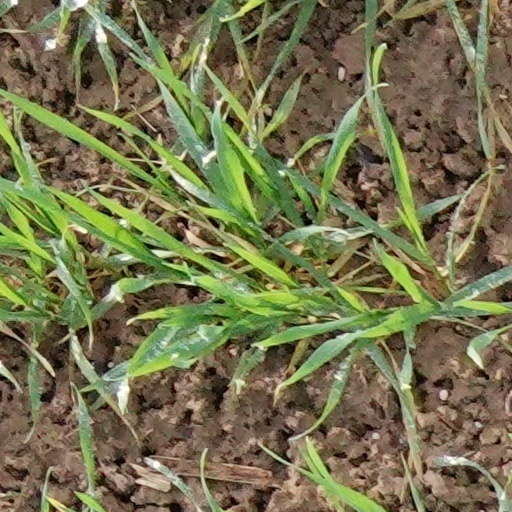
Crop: wheat